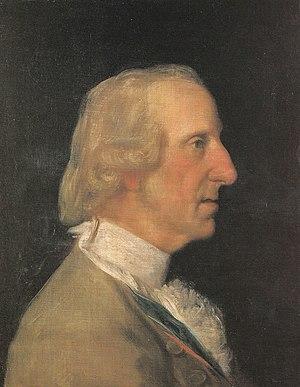
Luigi Boccherini, né le 19 février 1743 à Lucques et mort le 28 mai 1805 à Madrid, est un compositeur et violoncelliste italien de la période classique. Avec Joseph Haydn et Wolfgang Amadeus Mozart, il est considéré comme l'un des plus importants compositeurs de musique de chambre pour cordes de la seconde moitié du XVIIIᵉ siècle.